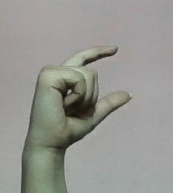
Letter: dal